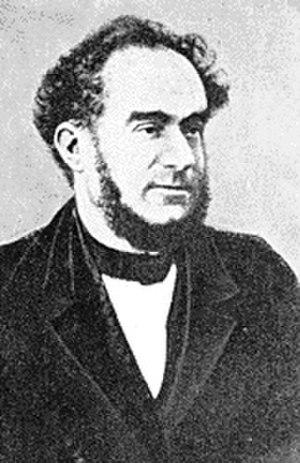
Carlo Matteucci, né le 21 juin 1811 à Forlì près de Venise et mort le 25 juin 1868 à Ardenza, près de Livourne, est un physicien, neurophysiologiste et homme politique italien. Son œuvre scientifique fait de lui l'un des pionniers de l'électrophysiologie. En électrochimie, il établit, en 1835, les principes de l'électrolyse indépendamment des travaux fondateurs réalisés deux ans plus tôt par Faraday sur ce sujet.